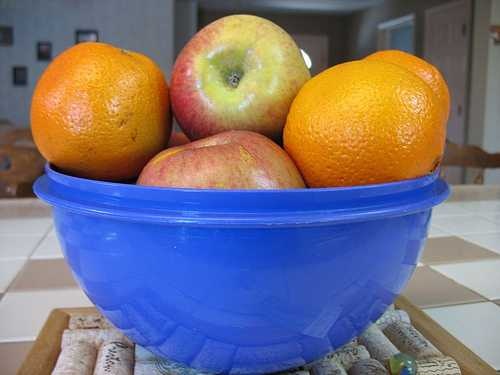
Label: Orange